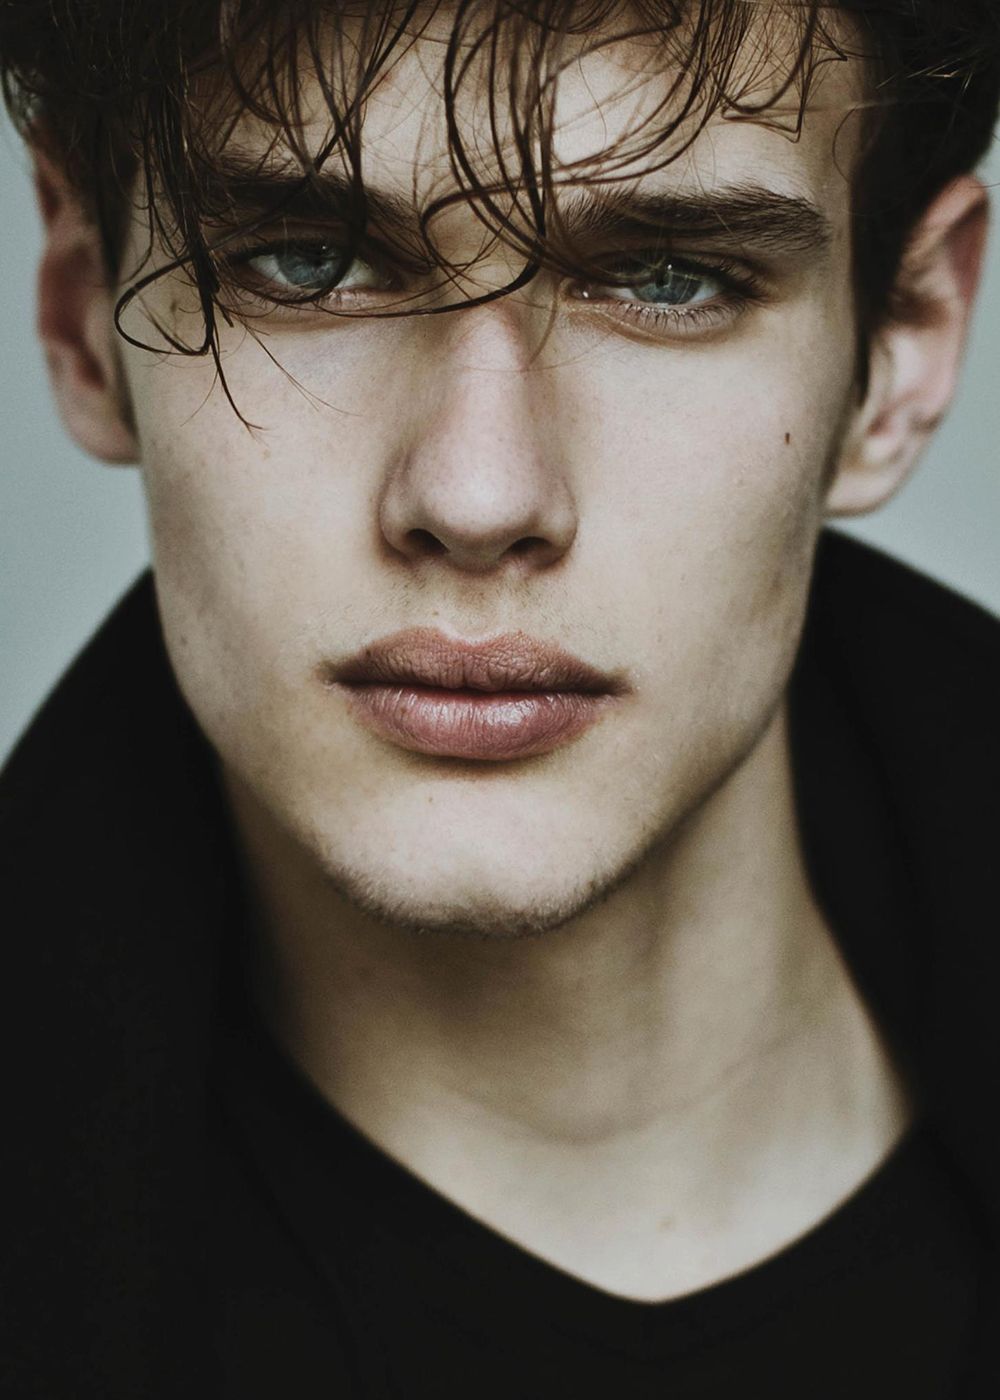
Portrait style: Real Portrait